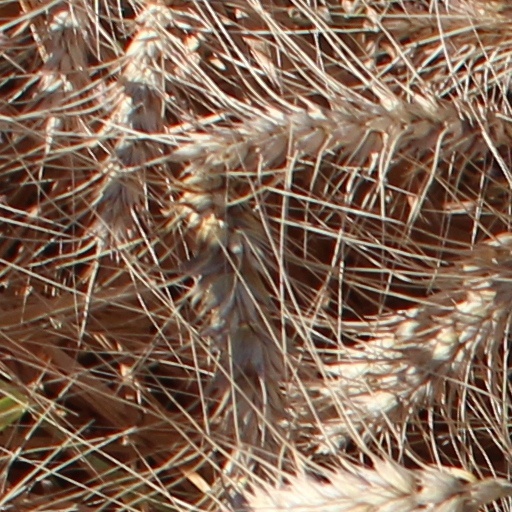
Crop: wheat